Neutral network (evolution)

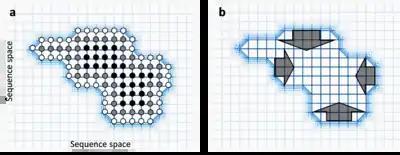
Each circle represents a functional gene variant and lines represents point mutations between them. Light grid-regions have low fitness, dark regions have high fitness. (a) White circles have few neutral neighbours, black circles have many. Light grid-regions contain no circles because those sequences have low fitness. (b) Within a neutral network, the population is predicted to evolve towards the centre and away from ‘fitness cliffs’ (dark arrows).

The more neutral neighbours a sequence has, the more robust to mutations it is since mutations are more likely to simply neutrally convert it into an equally functional sequence. Indeed, if there are large differences between the number of neutral neighbours of different sequences within a neutral network, the population is predicted to evolve towards these robust sequences. This is sometimes called circum-neutrality and represents the movement of populations away from cliffs in the fitness landscape.